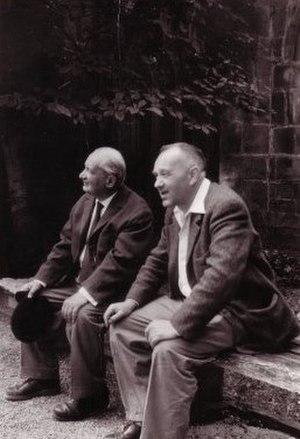
photo 1955